Fortune cookie

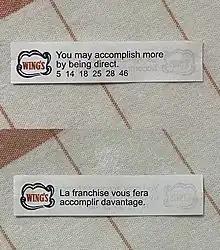
The fortunes in Canadian fortune cookies are generally written in English and French.

There are approximately 3 billion fortune cookies made each year globally, the majority of them consumed in the US. The largest manufacturer of the cookies is Wonton Food, Inc., headquartered in Brooklyn, New York. They make over 4.5 million fortune cookies per day. Other large manufacturers are Baily International in the Midwest and Peking Noodle in Los Angeles. There are other smaller, local manufacturers including Tsue Chong Co. in Seattle, Keefer Court Food in Minneapolis, Sunrise Fortune Cookie in Philadelphia, and Golden Gate Fortune Cookie Factory in San Francisco. Many smaller companies will also sell custom fortunes.